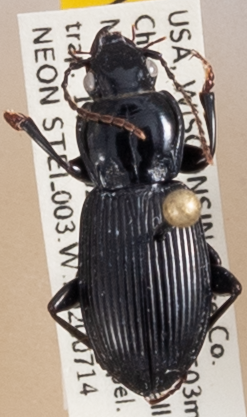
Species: Pterostichus novus
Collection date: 2020-07-14
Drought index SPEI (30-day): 0.394
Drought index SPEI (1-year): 1.314
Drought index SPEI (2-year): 2.09